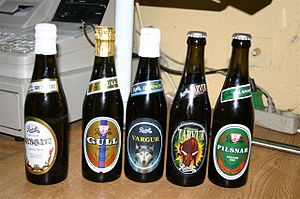
Restorffs Bryggjarí
5 af Restorffs 9 øltyper
Restorffs Bryggjarí i Tórshavn var Færøernes ældste bryggeri, og ved siden af Föroya Bjór også landets eneste.